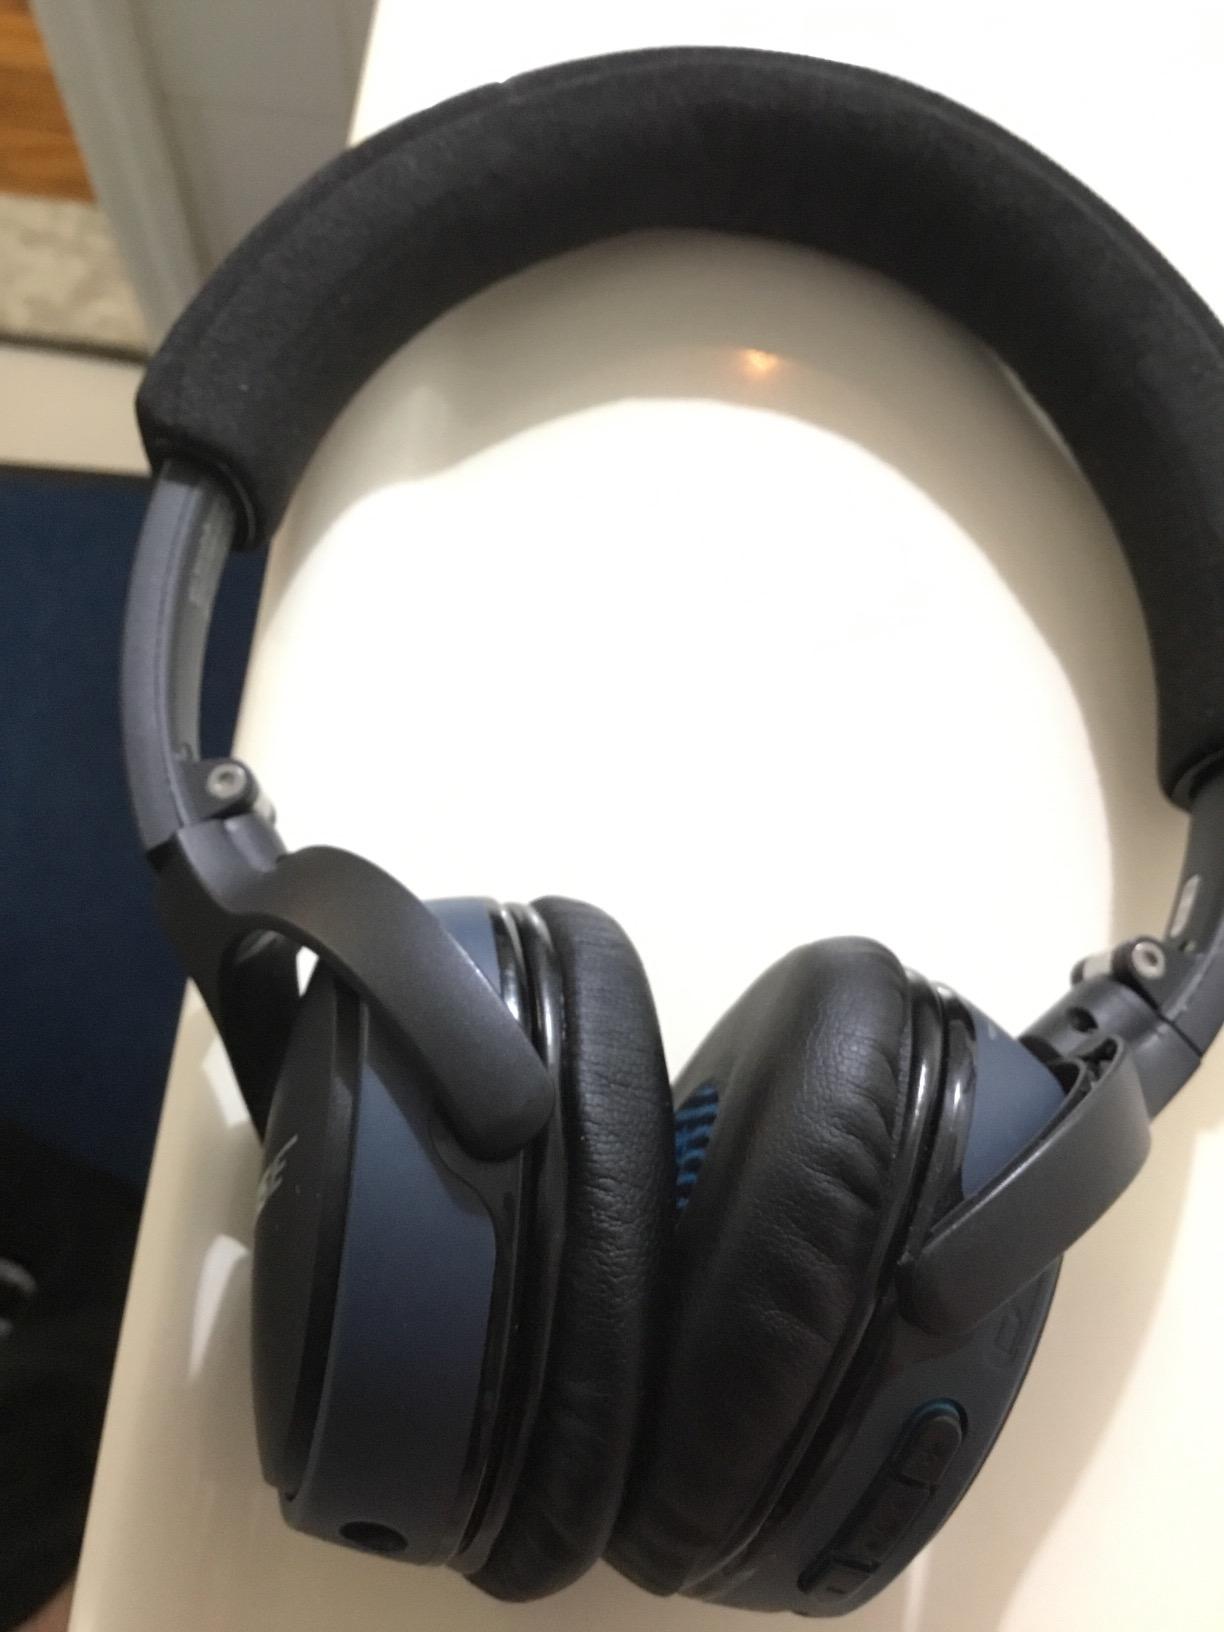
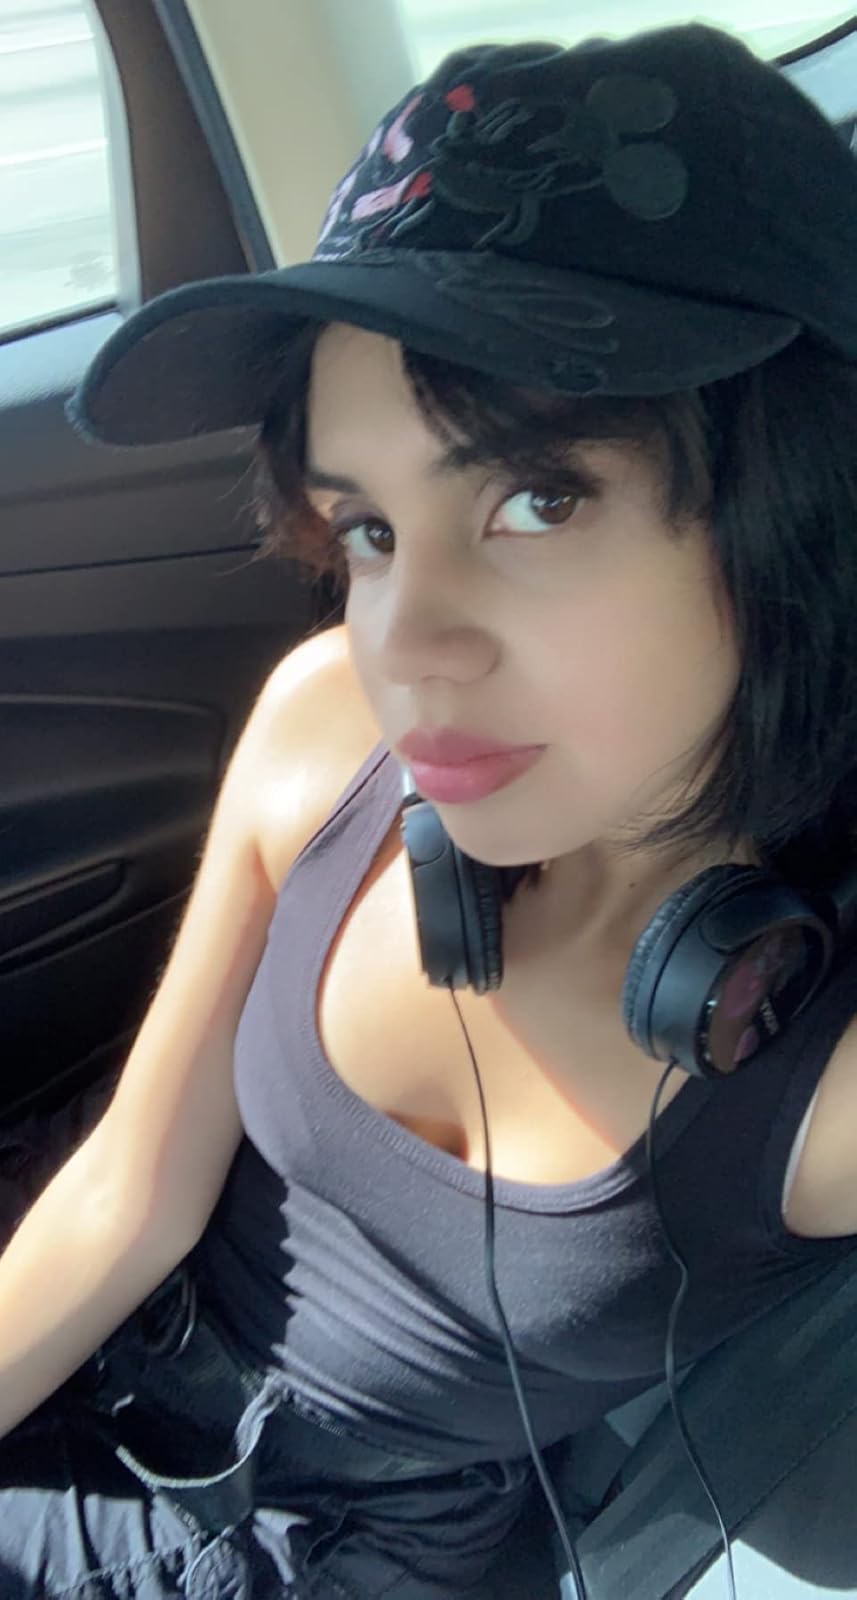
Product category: headphones
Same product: no